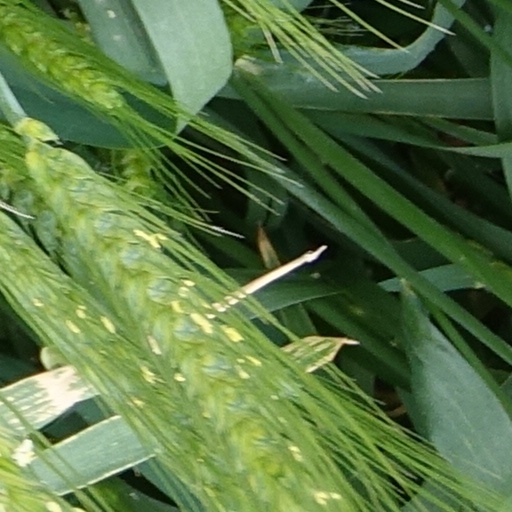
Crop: wheat